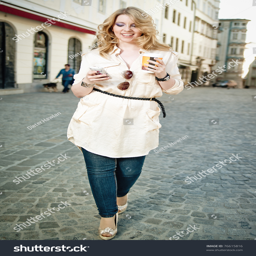
young woman walking the street , with a coffee to go and a cell phone